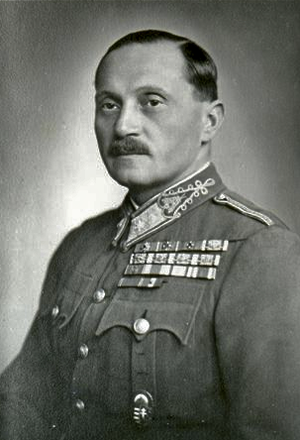
Voici la liste des titulaires étrangers de la croix de chevalier de la croix de fer, une des plus hautes décorations militaires allemandes de la Seconde Guerre mondiale.